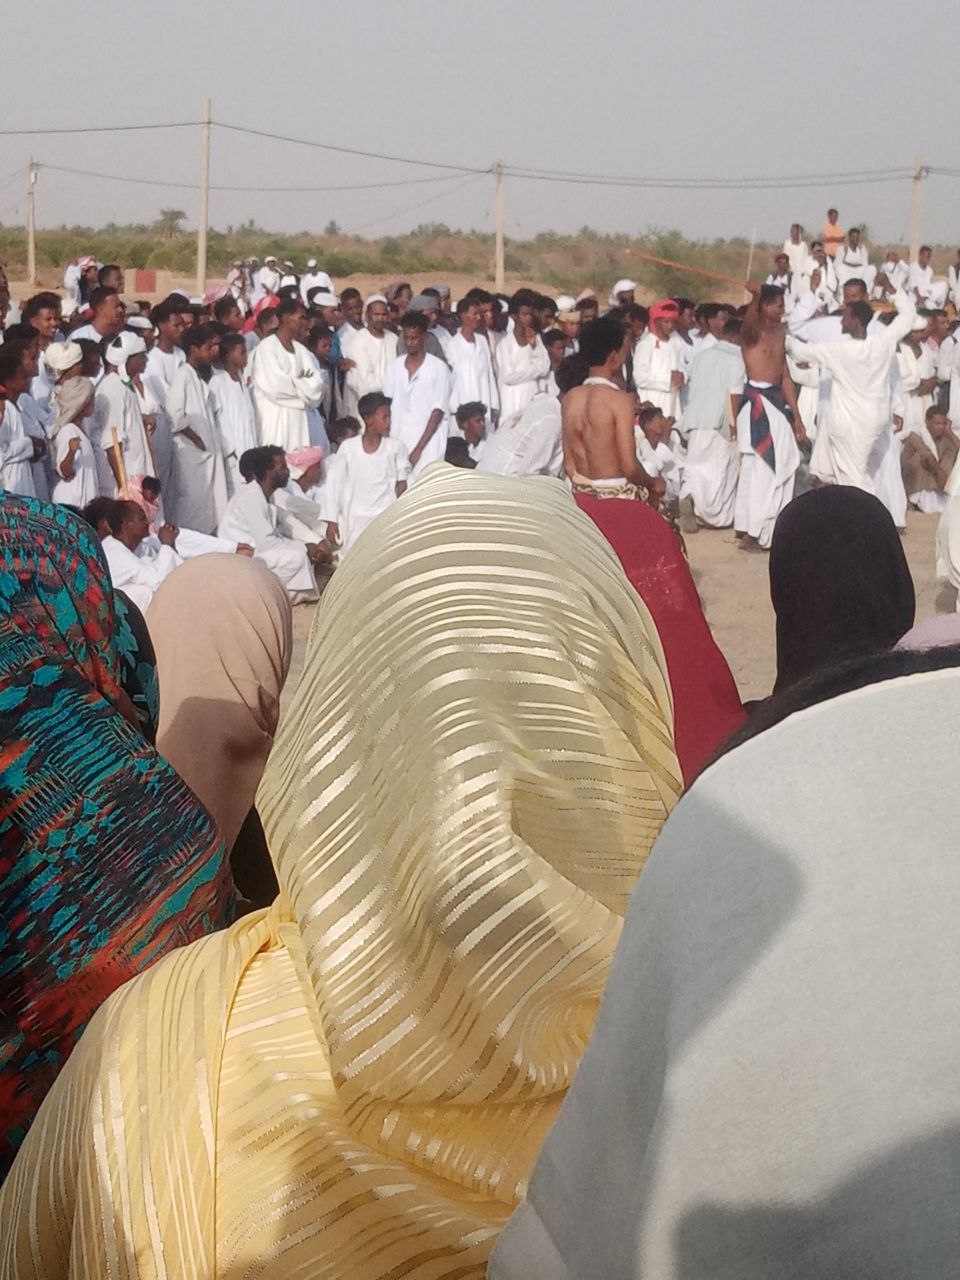
الوصف بالفصحى: طقوس (البطان) التقليدية خلال مراسم زواج في قرية فتوار بولاية نهر النيل، حيث يظهر العريس أو أحد الشباب صامدًا أثناء جلده بالسوط وسط تجمهر كبير من الرجال والنساء اللواتي يرتدين الثياب السودانية التقليدية
الوصف بالعامية السودانية: عادة (البطان) في عرس بقرية فتوار في ولاية نهر النيل، بيظهر فيها العريس أو واحد من الشباب واقف وصامد للجلد بالسوط وسط لِمّة كبيرة من الأهل، والنسوان بتيابهن السودانية
التصنيف: Rural & Daily Life
التصنيف الفرعي: Local objects & cultural items